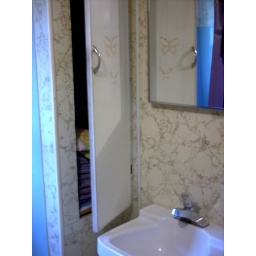
Small closet and sink in bathroom